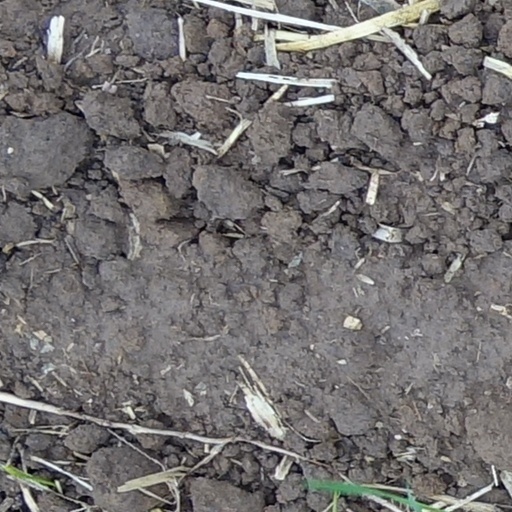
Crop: wheat